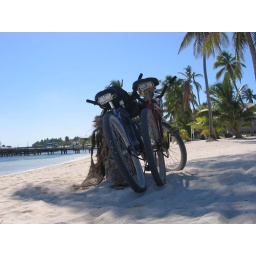
Jen and I rented bikes in San Pedro. Rode along the beach and stopped for some sun.